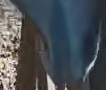
Face region: mouth_nostrils (mouth_chin_nostrils_and_profile)
Pain indicator: moderately_present